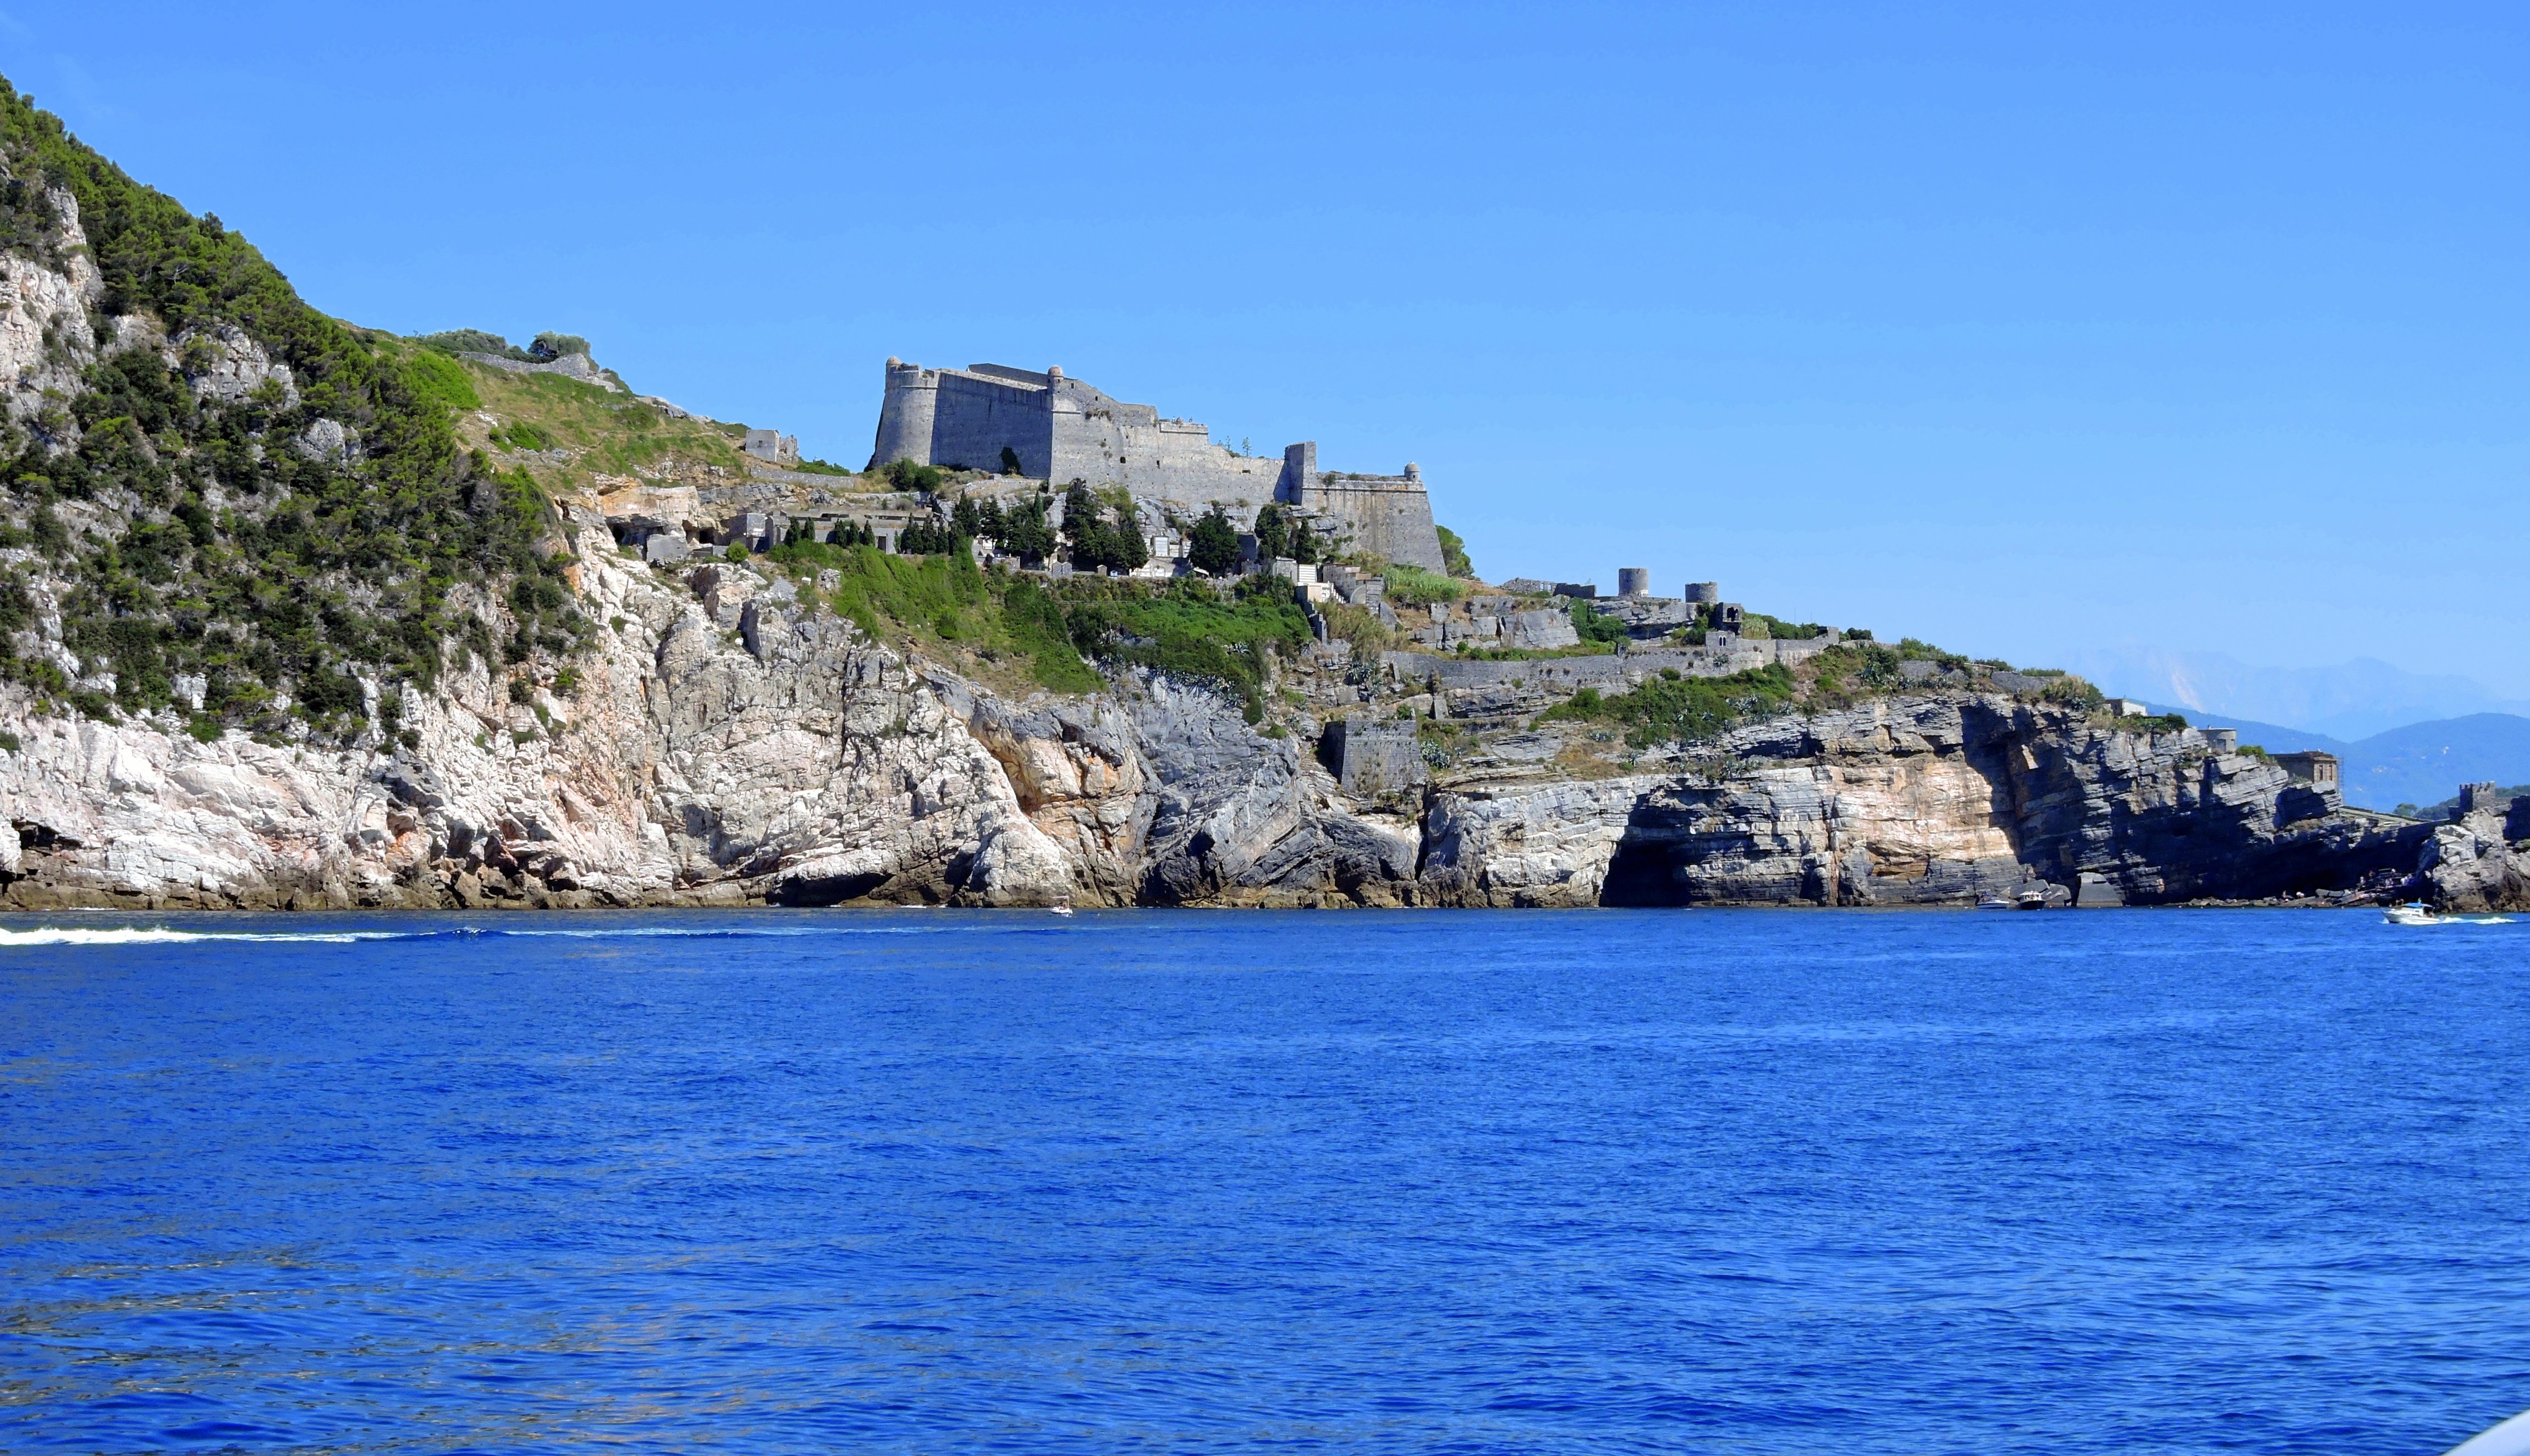
sea, coast, rock, ocean, shore, vacation, cliff, cove, inlet, bay, island, castle, italy, terrain, costa, cape, islet, liguria, landform, porto venere, geographical feature